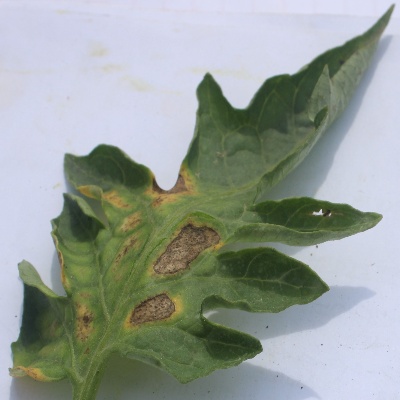
Crop: Tomato
Condition: septoria leaf spot